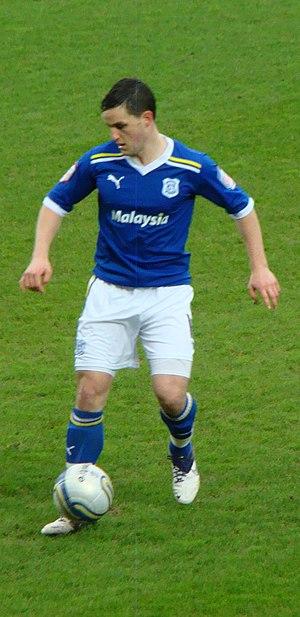
Craig Conway est un footballeur écossais, né le 2 mai 1985 à Irvine en Écosse. Il évolue comme milieu offensif à Saint Johnstone. Après avoir commencé sa carrière avec Ayr United, il s'impose en Scottish Premier League avec Dundee United, club sous les couleurs duquel il remporte en 2010 la Coupe d'Écosse.